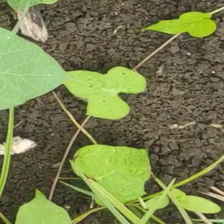
Weed species: Obscure_morning _glory(Ipomoea obscura)